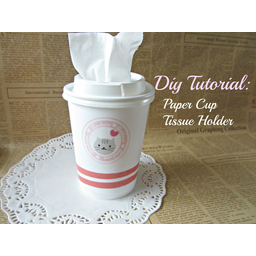
Label: paper